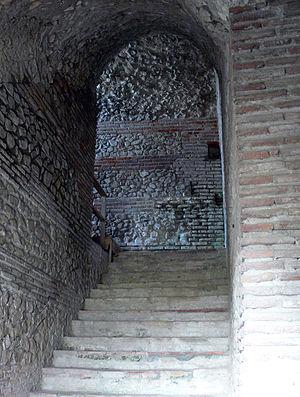
Escalier de l'amphithéâtre romain de Durrës.
L'amphithéâtre de Durrës est un amphithéâtre en Albanie. Il est construit au IIᵉ siècle à Dyrrachium sous le règne de l'empereur romain Trajan et est situé au milieu de la ville. Il peut accueillir jusqu'à 20 000 personnes, ce qui en fait le plus important des Balkans, dans la province romaine de Macédoine.